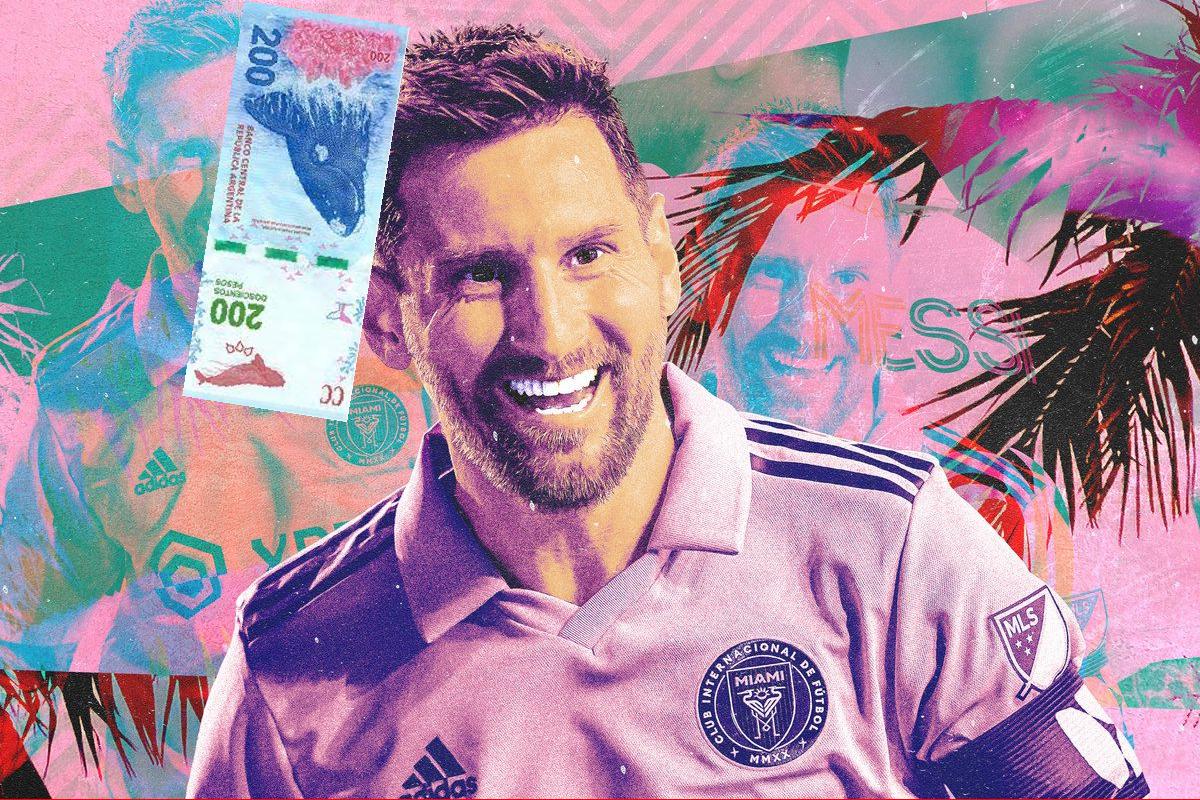
Denominación: 200